Death and funeral of Lee Teng-hui

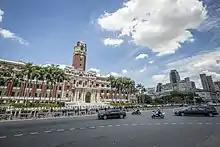
Lee's funeral procession making a lap around the Presidential Office Building

At 6:36 am on 14 August, the casket carrying Lee's remains was moved from Taipei Veterans General Hospital to , where Lee's private funeral took place behind closed doors. At the start of ceremony, the bell was rung for 21 times, in an adaptation of the 21-gun salute in Western state funerals. The service was presided over by pastors Iap Khe-siong and Ng Chhun-seng. During the service, the Taiwanese Hokkien version of Lee's favourite hymns "Amazing Grace" and "Rock of Ages, cleft for me" were sung. Around 100 people, including 60 family members, some government officials and clergymen, attended the service but Lee's widow, Tseng Wen-hui, was absent over concern for her health.